Church of Our Lady and St Joseph, Prosperous

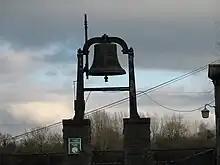
Freestanding church bell (1927)

The Church of Our Lady and Saint Joseph is a 19th-century Catholic church in Prosperous, County Kildare, Ireland.